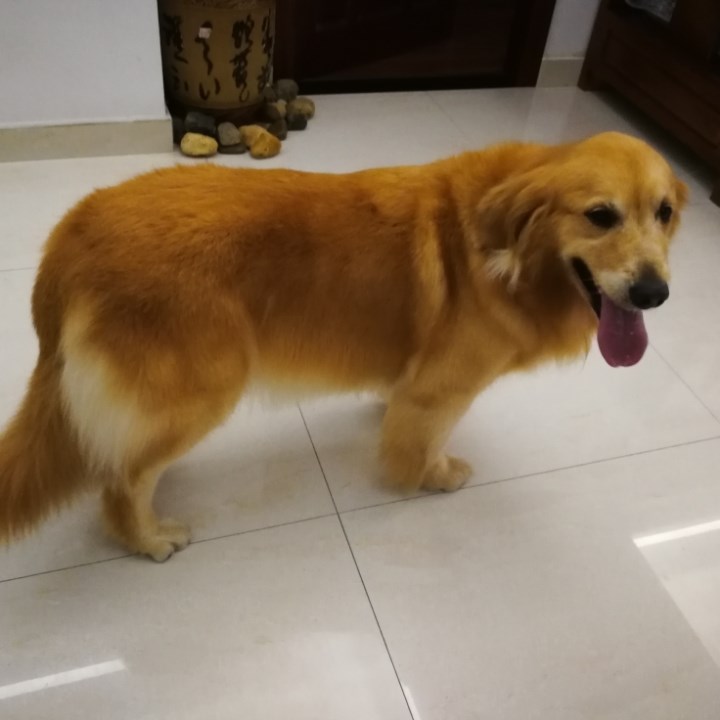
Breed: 5355-n000126-golden_retriever